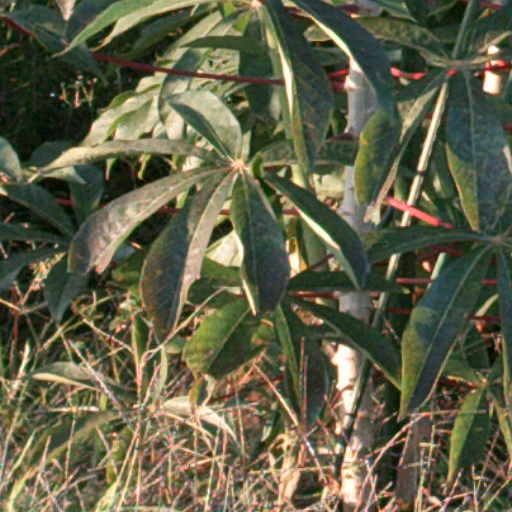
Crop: cassava